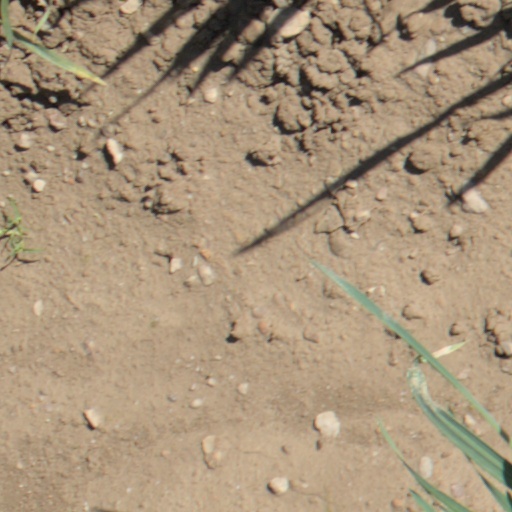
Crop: wheat